Supung Line

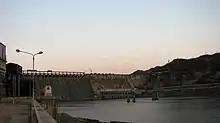
Sup'ung Dam viewed from the Chinese side; the end of the Sup'ung Line can be seen on the right.

The Sup'ung Line is an electrified railway line of the Korean State Railway in North P'yŏngan Province, North Korea, running from Pup'ung on the P'yŏngbuk Line to Sup'ung.